Father Damien

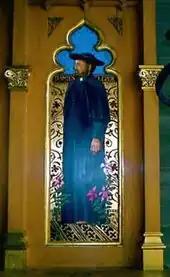
This reredos of Father Damien in the Episcopal St. Thomas the Apostle Hollywood shows cross-denominational veneration of the priest.

Some historians believed that Father Damien was a catalyst for a turning point for the community. Under his leadership, basic laws were enforced, shacks were upgraded and improved as painted houses, working farms were organized, and schools were established. At his request and of the lepers, Father Damien remained on Molokai. Many such accounts, however, overlook the roles of superintendents who were Hawaiian or part-Hawaiian. Pennie Moblo states that until the late 20th century, most historical reports of Damien's ministry revealed biases of Europeans and Americans, and nearly completely discounted the roles of the native residents on Molokai. However, it could be asserted that Moblo does not account for the separation of civil authorities and religious authorities. As was customary in the time period, Father Damien's work was reported to Europeans and Americans in order to raise funds for the mission. How the colony was governed would be outside the scope of the written accounts and not important to raise funds for the charitable works of Father Damien.